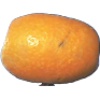
Label: kumquats